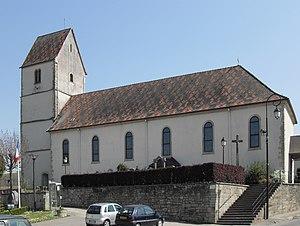
L'église Saint-Laurent d'Aspach
Aspach [aspax] est une commune française située dans le département du Haut-Rhin, en région Grand Est.